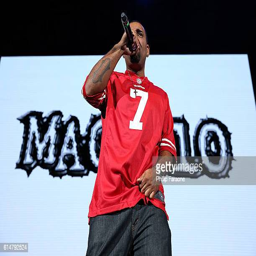
west coast hip hop artist performs onstage